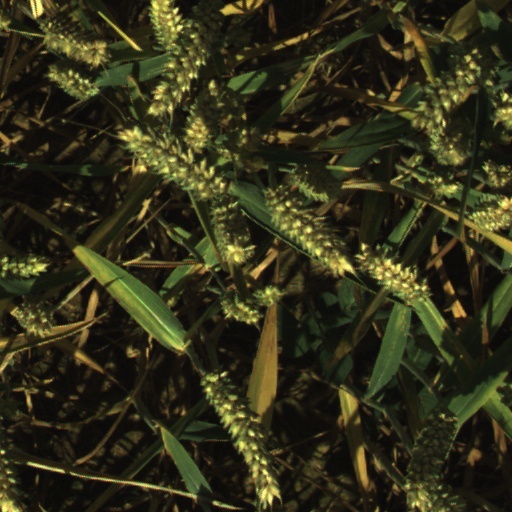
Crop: wheat